Emil Hallfreðsson

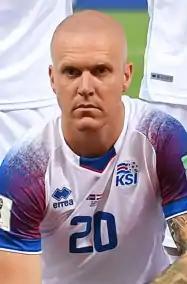
Emil with Iceland at the 2018 FIFA World Cup

Emil Hallfreðsson (born 29 June, 1984) is an Icelandic former professional footballer who played as a central midfielder or left winger.